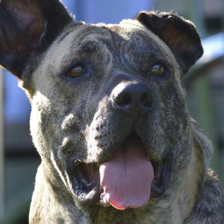
Label: animals